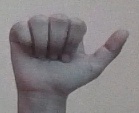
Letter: dhad